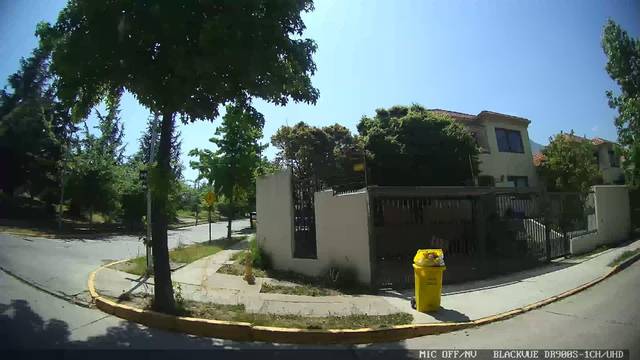
Region: Chile
Coordinates: -33.413, -70.509